Radiotelevizija Slovenija

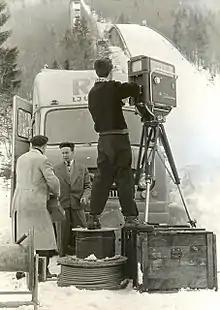
TV Ljubljana's first broadcast for Eurovision in 1960

On April 1, 1949, the first TV laboratory was established in Ljubljana, but was separate from the radio station. However, the task of setting up a television service was eventually assigned to Radio Ljubljana. Second radio program started in 1951. On November 11, 1958, the TV channel got a regular schedule, but it was shared by other Yugoslav republics, with TV Ljubljana getting around 30% of airtime. TV Ljubljana produced its first broadcast for Eurovision, showing ski jumping in Planica, in 1960. During that decade, the amount of programming produced exclusively for Slovenian audiences increased. On April 15, 1968, the main evening newscast was broadcast in Slovene for the first time. It had previously originated in Belgrade and was produced in Serbo-Croatian.